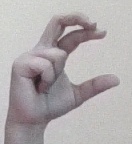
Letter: thal